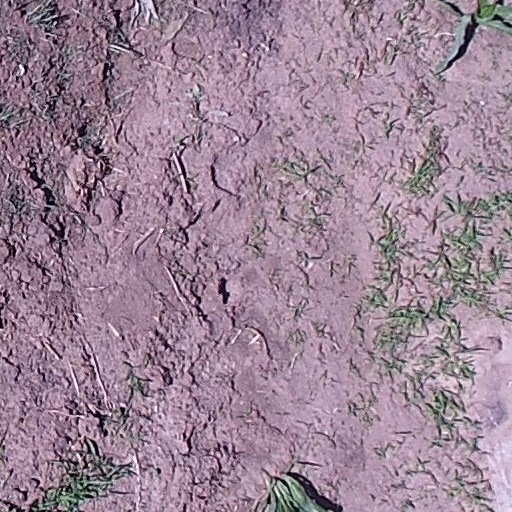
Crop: maize; corn